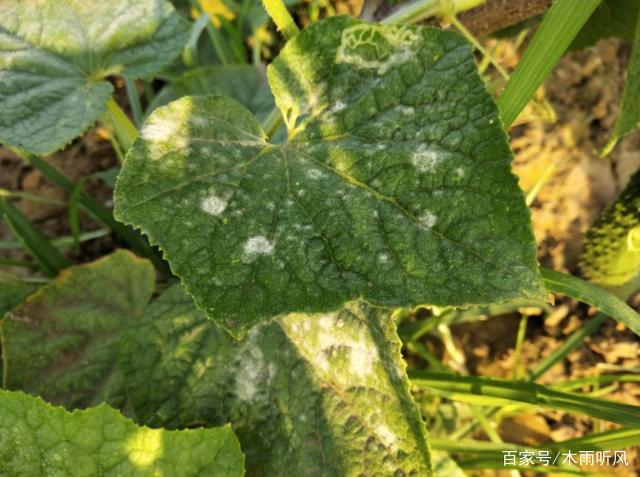
Plant: Cucumber
Disease: cucumber powdery mildew